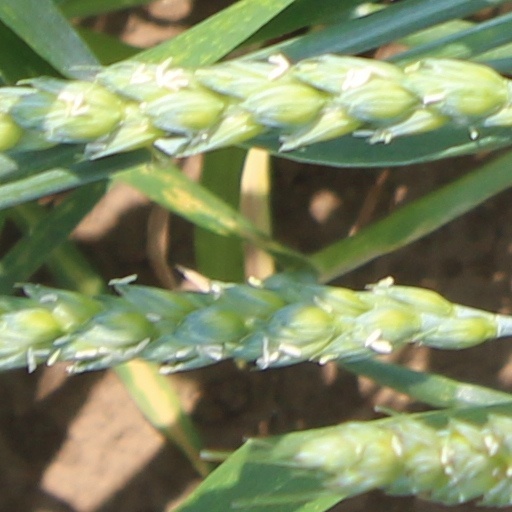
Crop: wheat